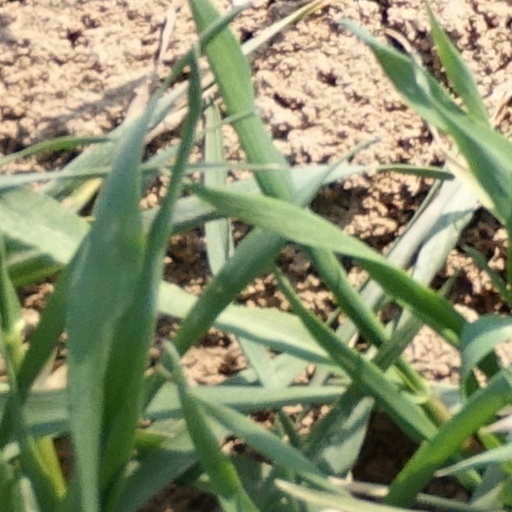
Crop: wheat